Lagerhjelm family

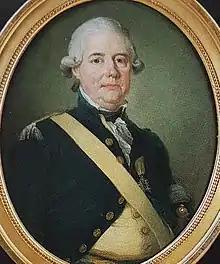
Per Lagerhjelm (1739–1805)

Ironmaster Pehr Lagerhjelm played a significant role in the history of Bofors Works in Karlskoga, where his contributions as a pioneering industrialist were widely recognized. Noted Karlskoga author Alf Bande acknowledges Lagerhjelm as one of the most prominent and influential figures in the history of the arms manufacturer Bofors.